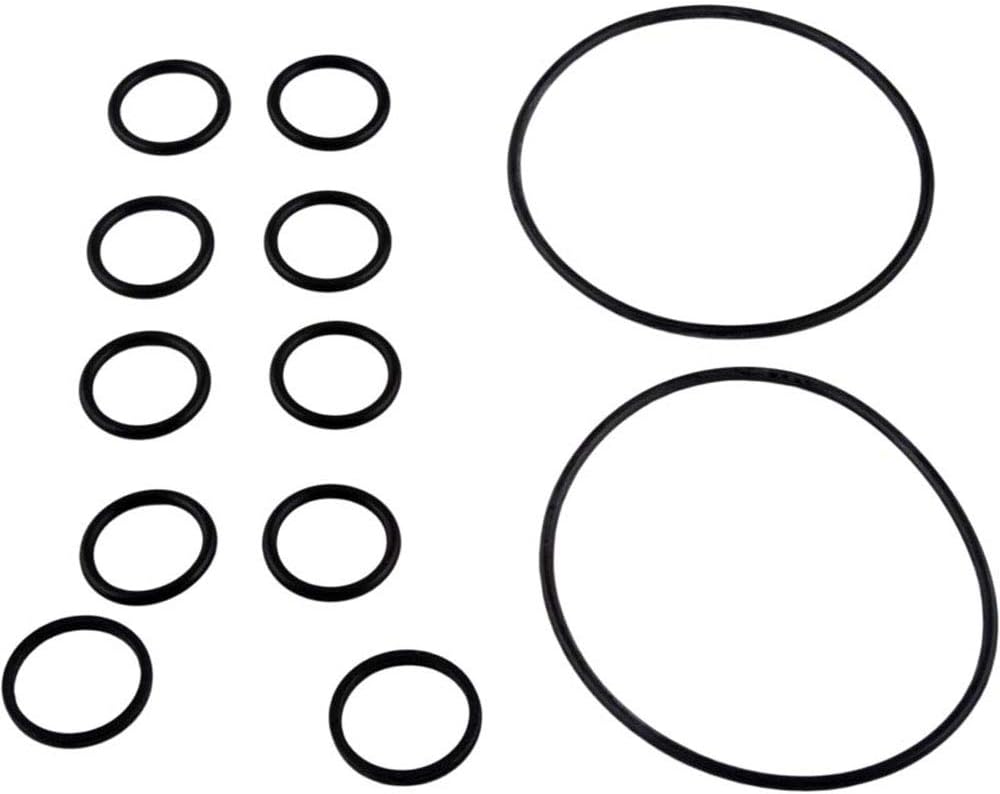
Zodiac R0552400 O-Ring Replacement Kit for Select Zodiac Never Lube Backwash Valve
Category: Amazon Home
This O-ring kit is designed to use with Zodiac Never Lube backwash valve models BWVL-NVL, 8034J, 8034. Includes 2 par ring, 2 lid O-ring 151 and 8 diverter O-ring 116.
Features: O-ring replacement kit | Fits Zodiac Never Lube backwash valve models BWVL-NVL, 8034J, 8034 | Includes 2 par ring, 2 lid O-ring 151 and 8 diverter O-ring 116